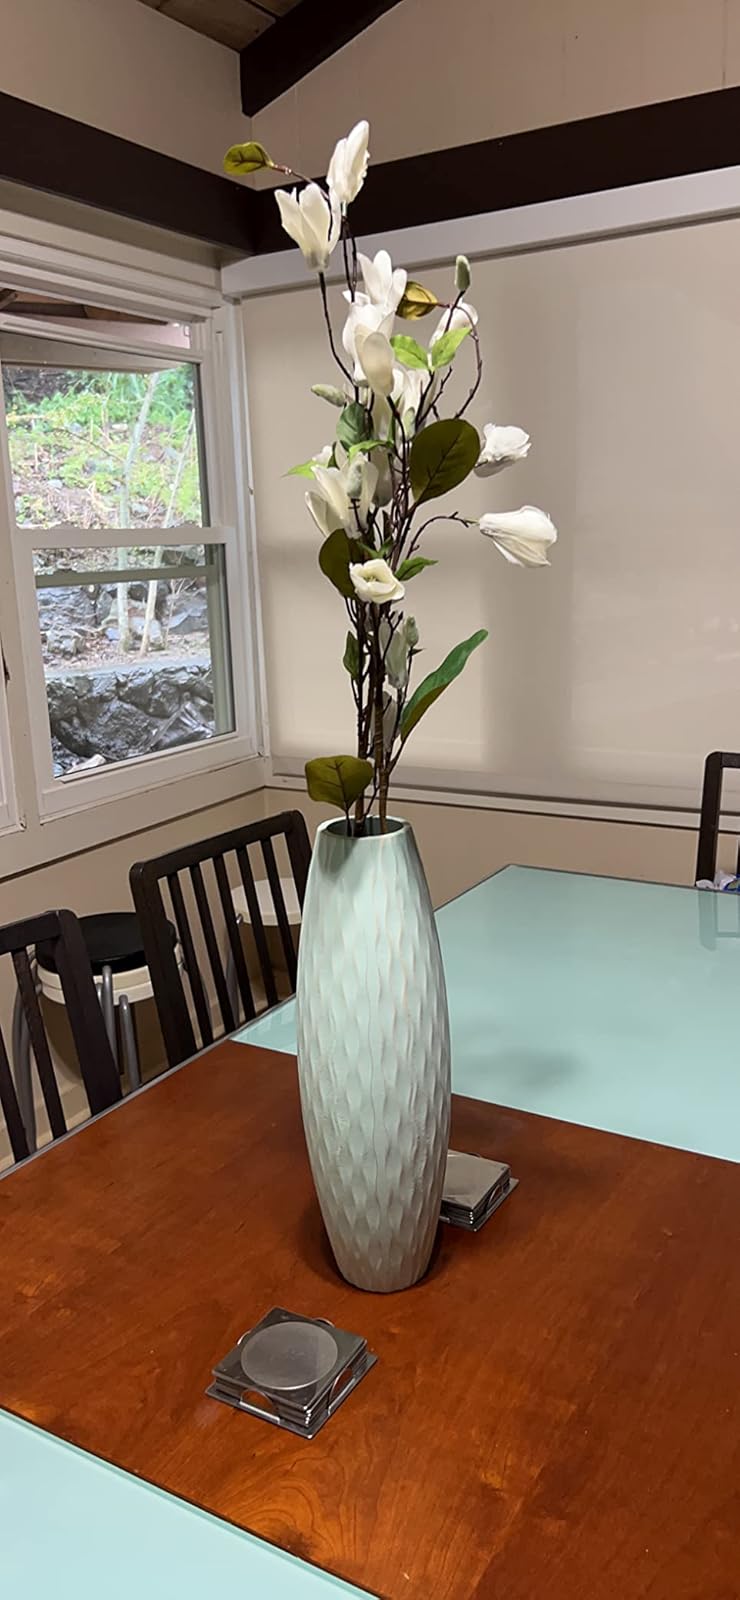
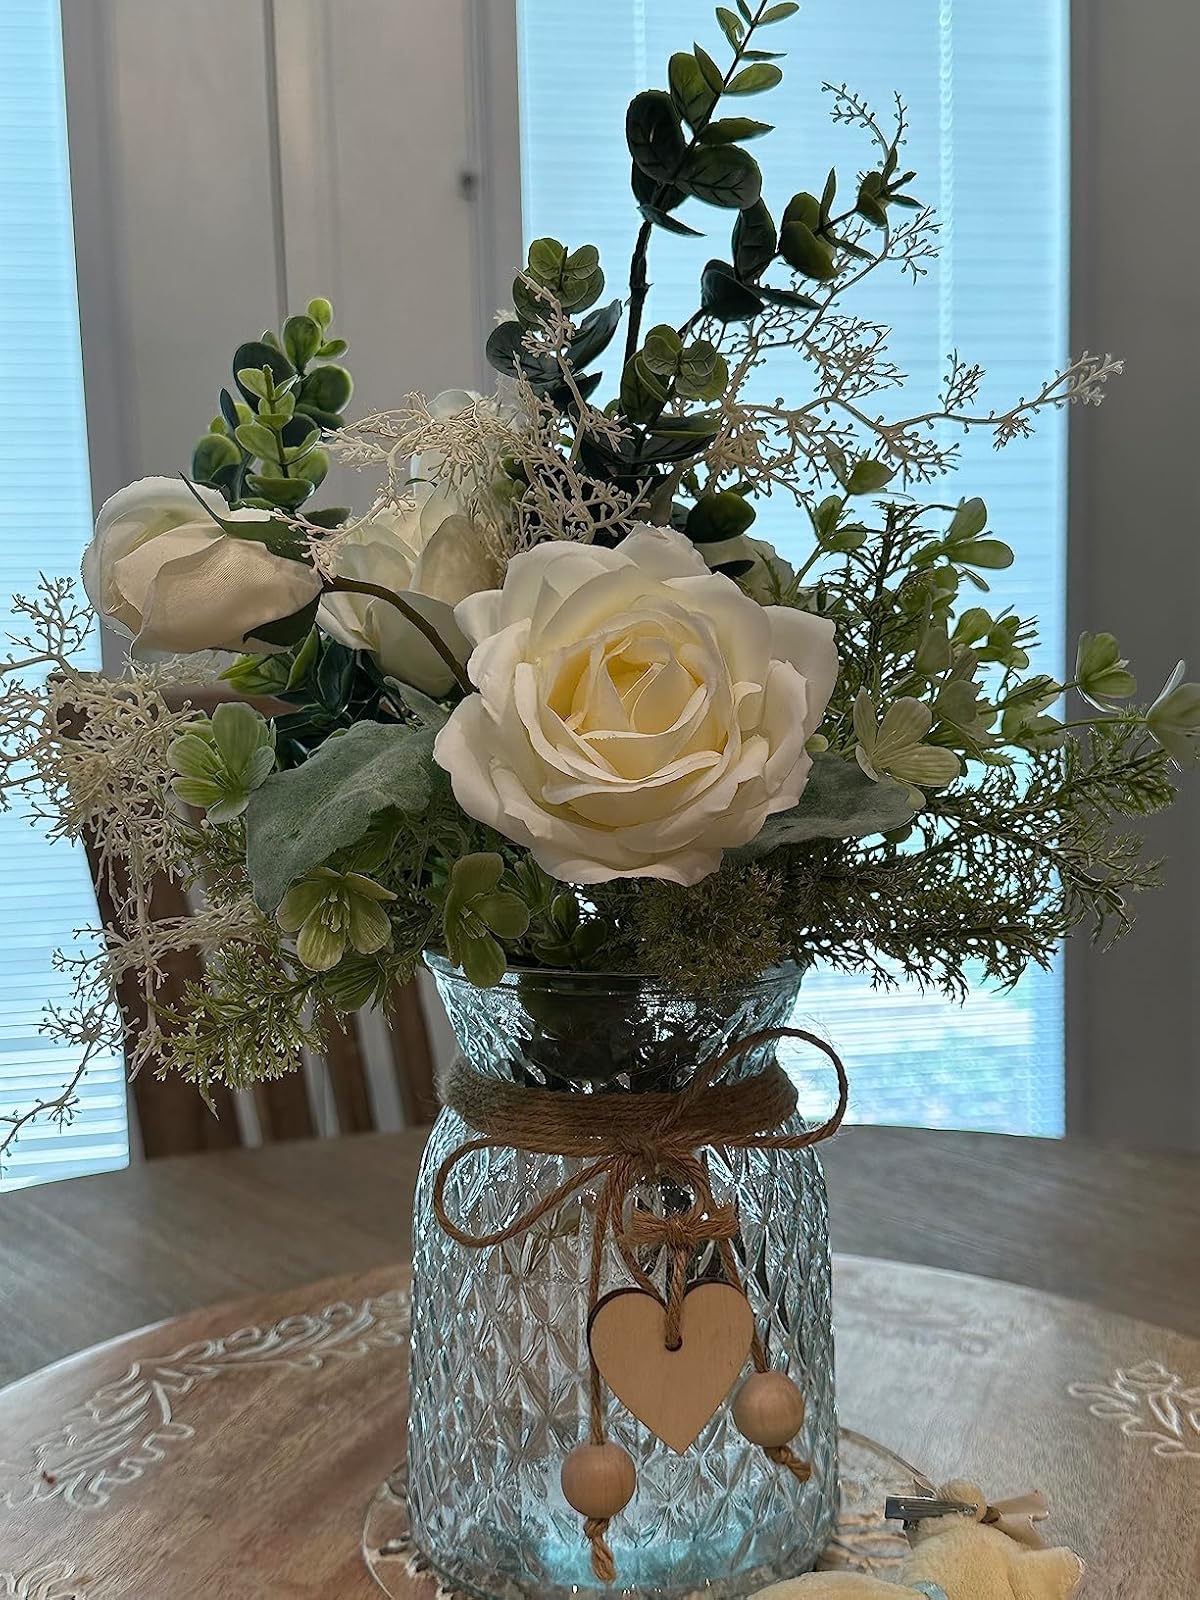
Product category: vase
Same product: no